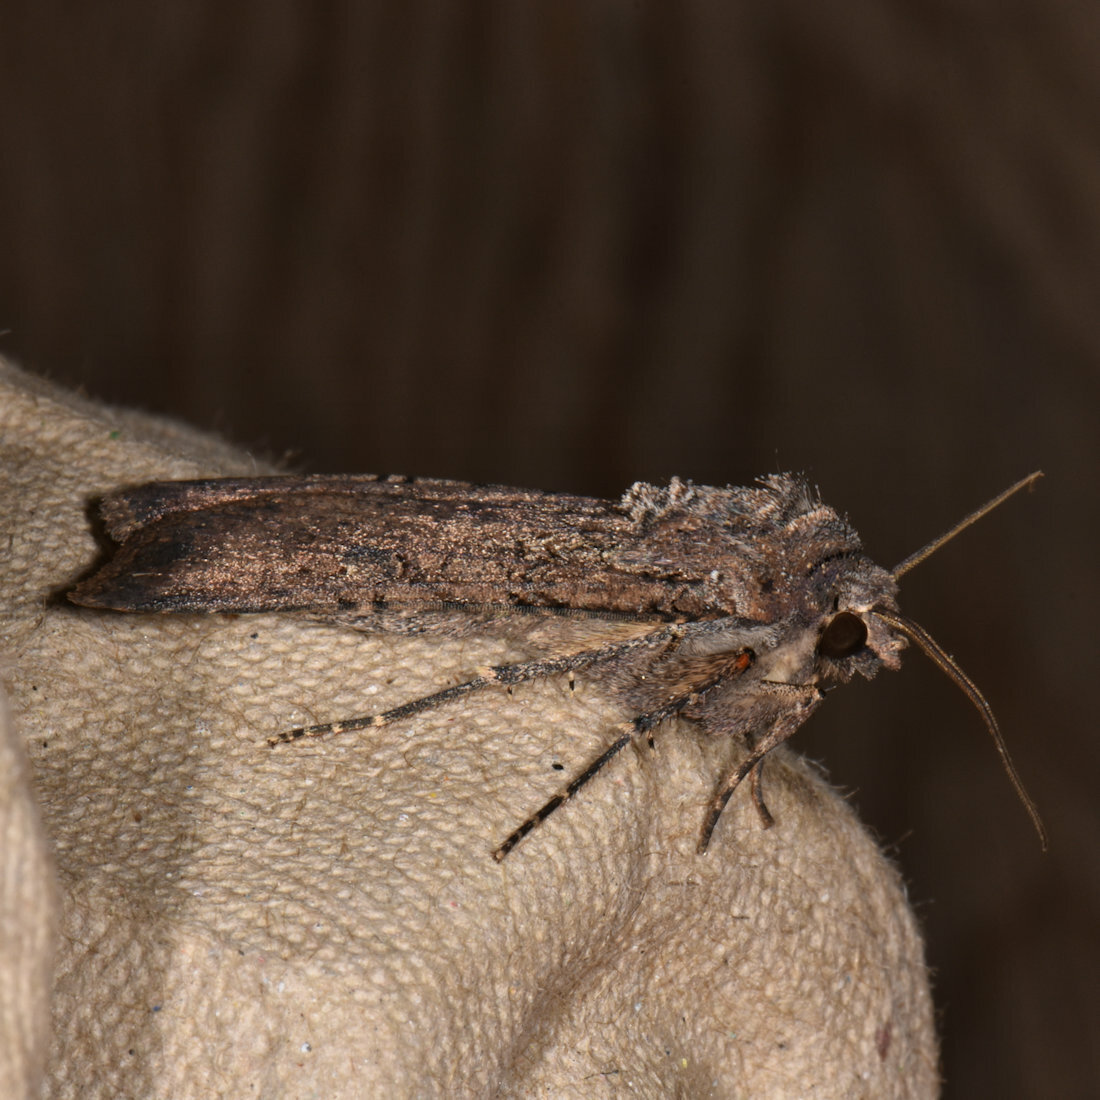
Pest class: cutworms